Simonds Farsons Cisk

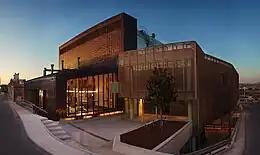

Simonds Farsons Cisk plc, commonly known as Farsons, is a Maltese food and beverage conglomerate whose businesses include the brewing, sale and distribution of beer and soft drinks; importation, wholesale and retail of food and beverages; operation of franchised food retailers; and property development.